Miletus

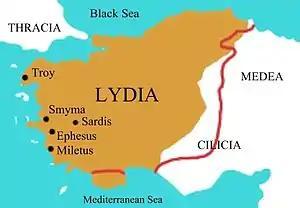
Map of Miletus and other cities within the Lydian Empire

The earliest available archaeological evidence indicates that the islands on which Miletus was originally placed were inhabited by a Neolithic population in 3500–3000 BC. Pollen in core samples from Lake Bafa in the Latmus region inland of Miletus suggests that a lightly grazed climax forest prevailed in the Maeander valley, otherwise untenanted. Sparse Neolithic settlements were made at springs, numerous and sometimes geothermal in this karst, rift valley topography. The islands offshore were settled perhaps for their strategic significance at the mouth of the Maeander, a route inland protected by escarpments. The graziers in the valley may have belonged to them, but the location looked to the sea.